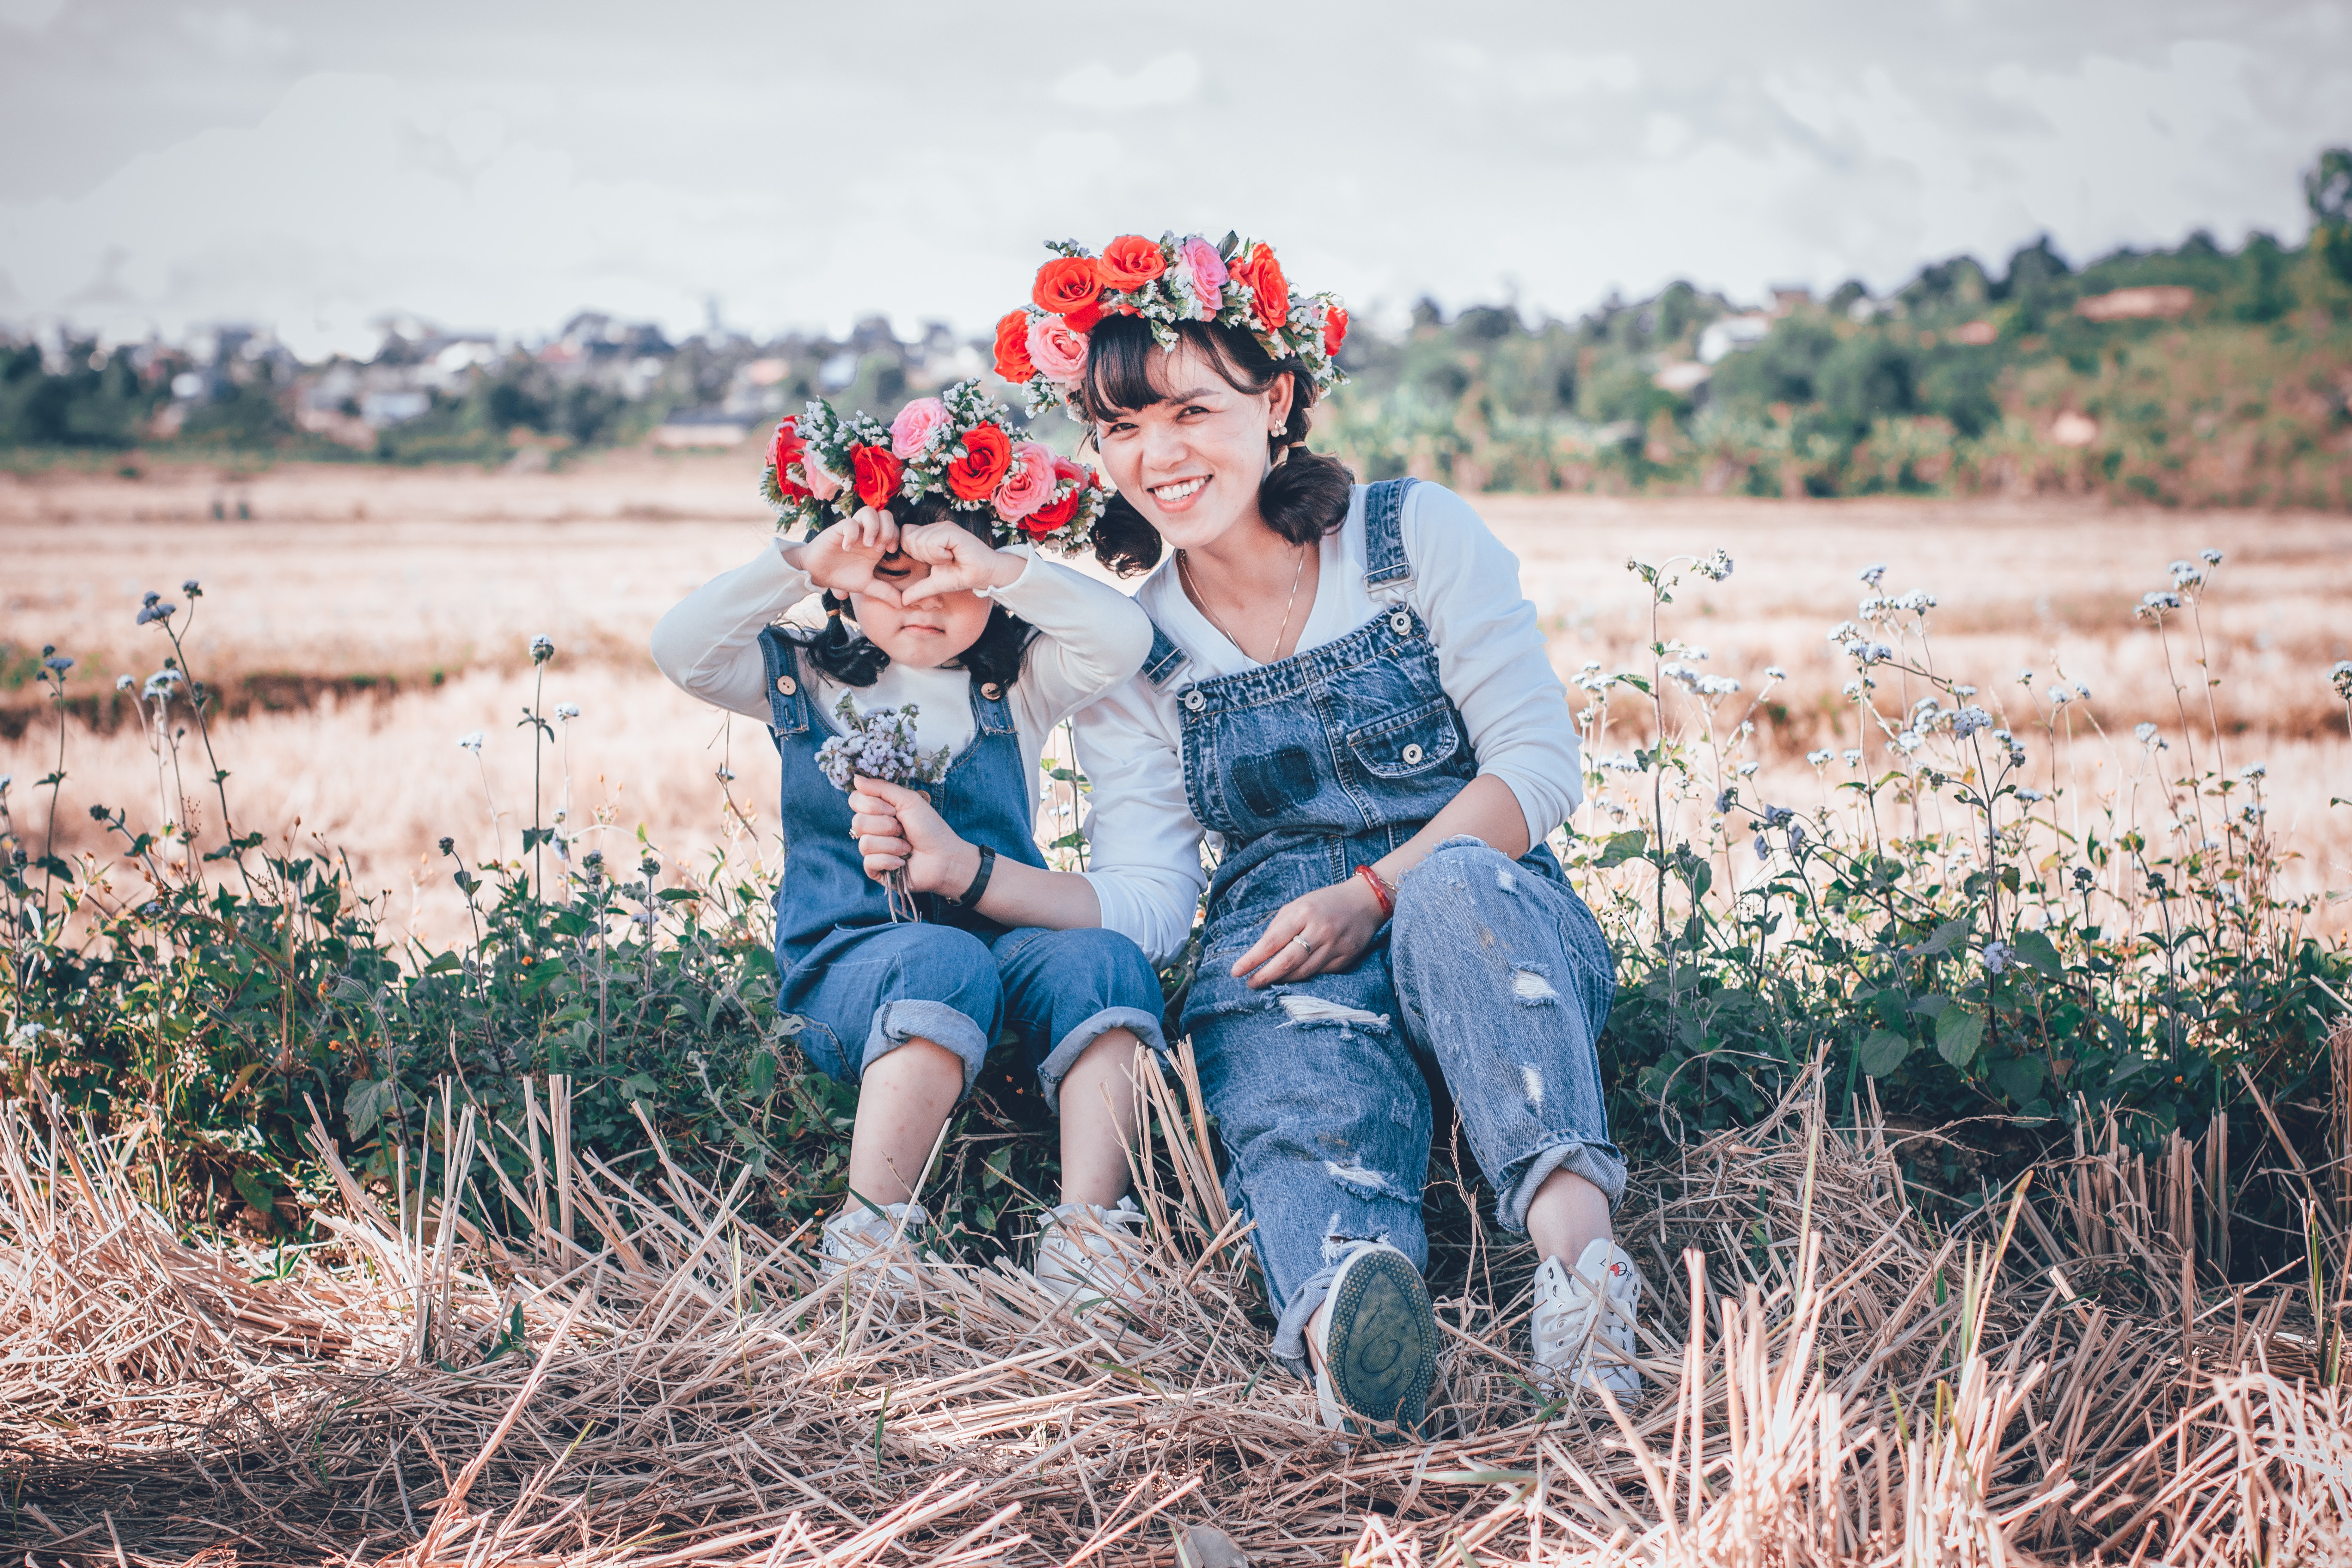
People in nature, photograph, people, yellow, grass family, grass, photography, fun, child, sitting, landscape, prairie, adaptation, grassland, plant, happy, wildflower, photo shoot, soil, family, flower, vacation, portrait photography